Susquehanna Transfer

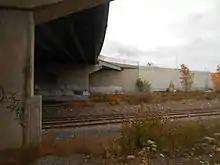
North Bergen station site in October 2014. Paterson Plank Road appears overhead. North Bergen station was the originally proposed location of the new transfer station

However, the idea immediately met opposition by bus companies and the Hudson and Manhattan Railroad when the Susquehanna proposed this new service in 1938. The Interstate Commerce Commission held hearings during 1938 and 1939 and in May 1939, which fell in favor of the Susquehanna. During this time period, Kidde had proposed bustituting (replacing rail with bus) between North Hawthorne and Butler, but this was torpedoed by neighborhoods opposing the change, such as Pompton Lakes as well as a jump in ridership.